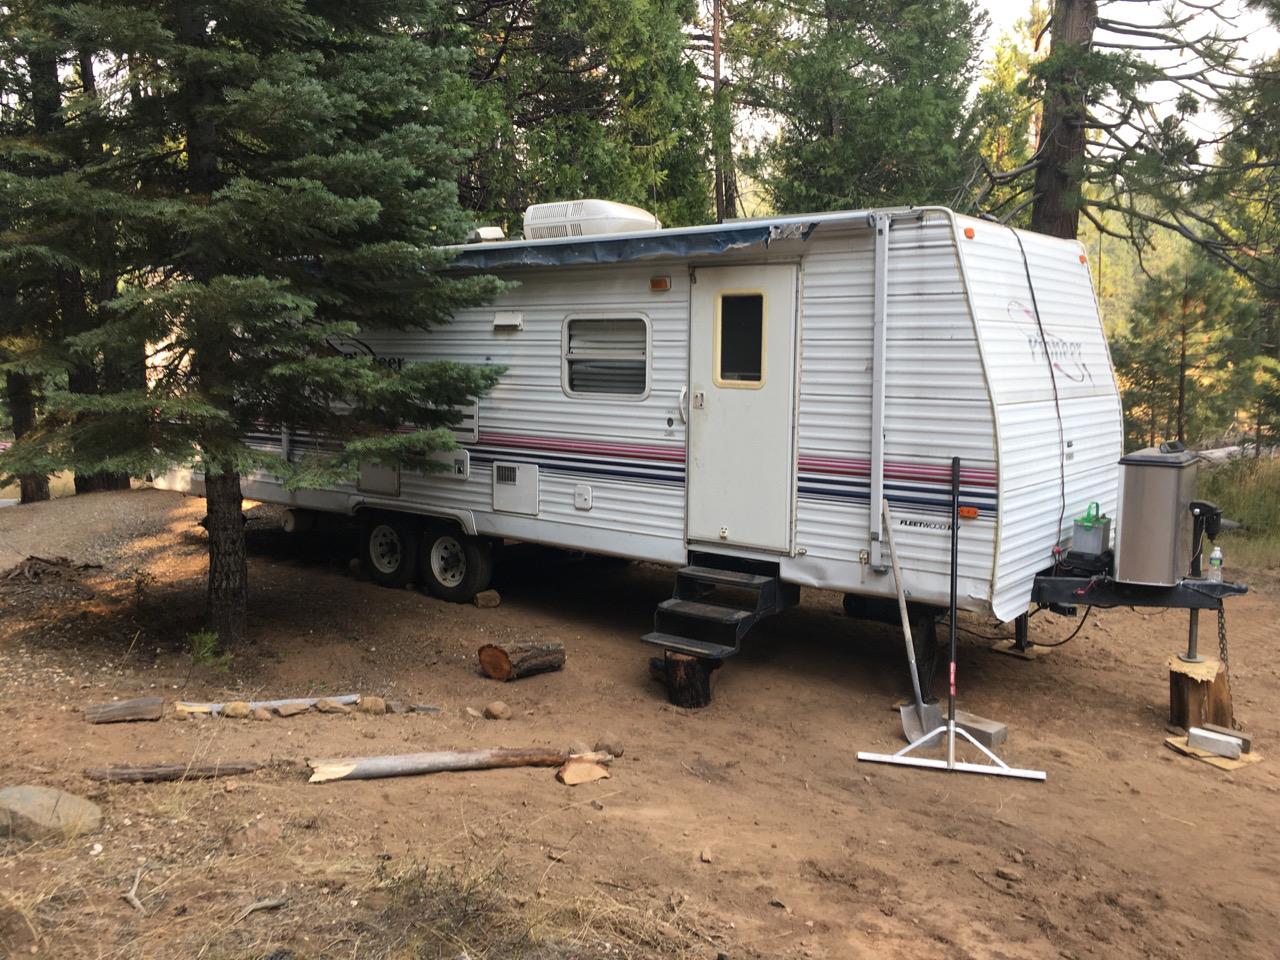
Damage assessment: no_damage